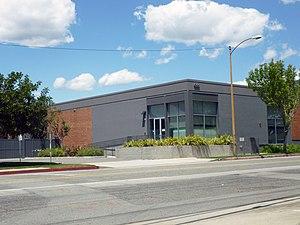
Grand Central Creative Campus ou G3C est le nom d'un projet immobilier tertiaire de la Walt Disney Company sur une ancienne friche industrielle de 60 ha de la ville de Glendale en Californie. Elle permet d'accueillir de nombreuses sociétés de Disney orientées sur la créativité et les nouvelles technologies. En 2011, le nom Grand Central Business Centre apparaît dans certains documents officiels.
Disneytoon Studios est un studio d'animation américain créé en 1990 sous le nom Disney Movietoons et fermé en 2018. Propriété de The Walt Disney Company, il était principalement dévolu à la production de longs métrages destinés directement au marché de la vidéo.